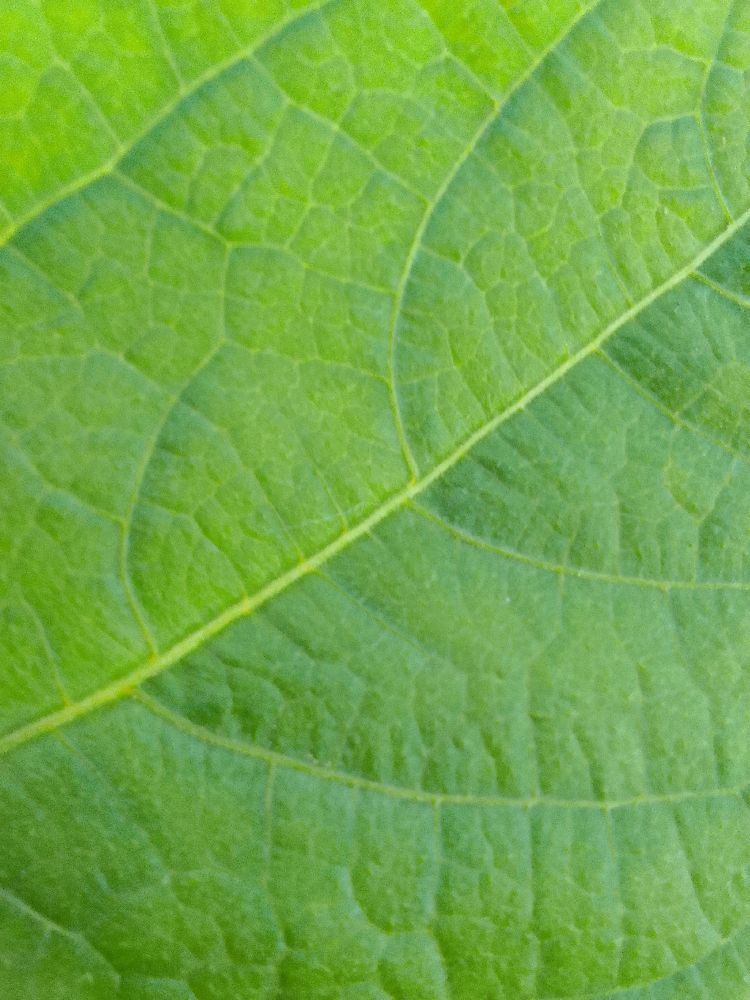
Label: healthy